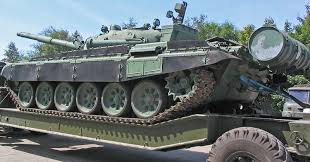
Label: T-72